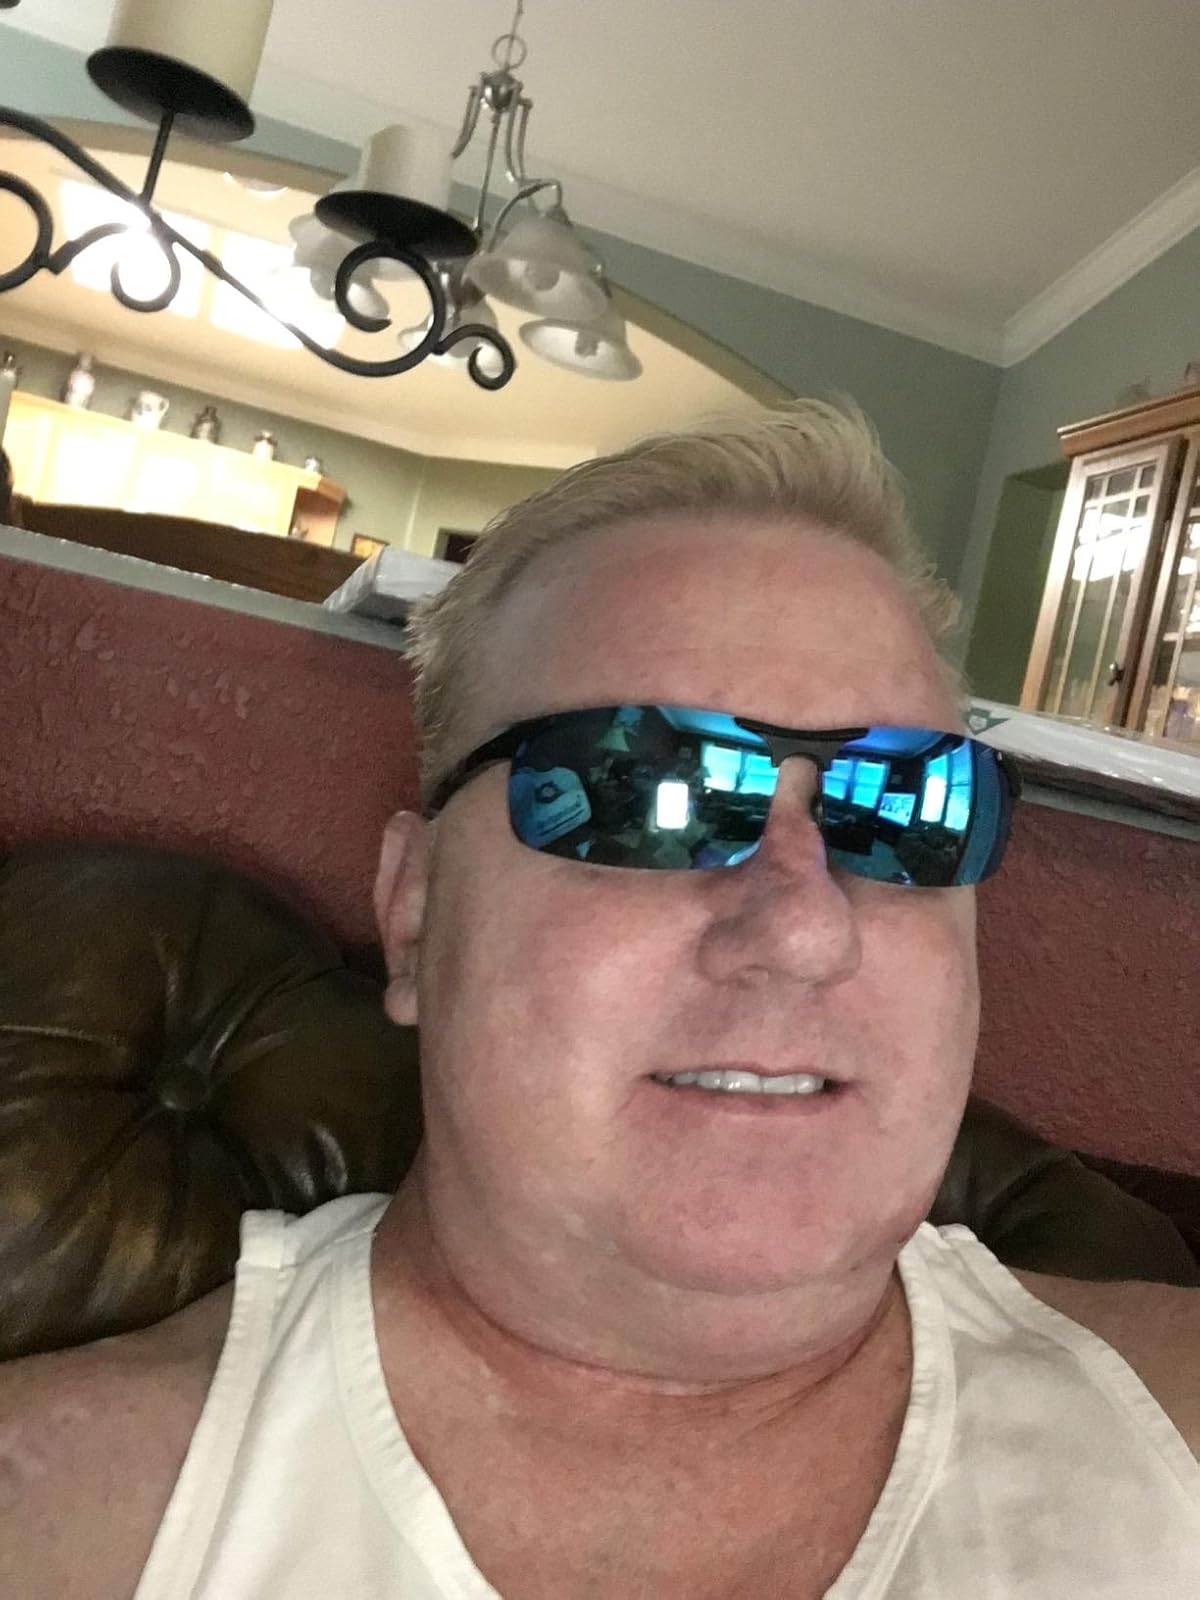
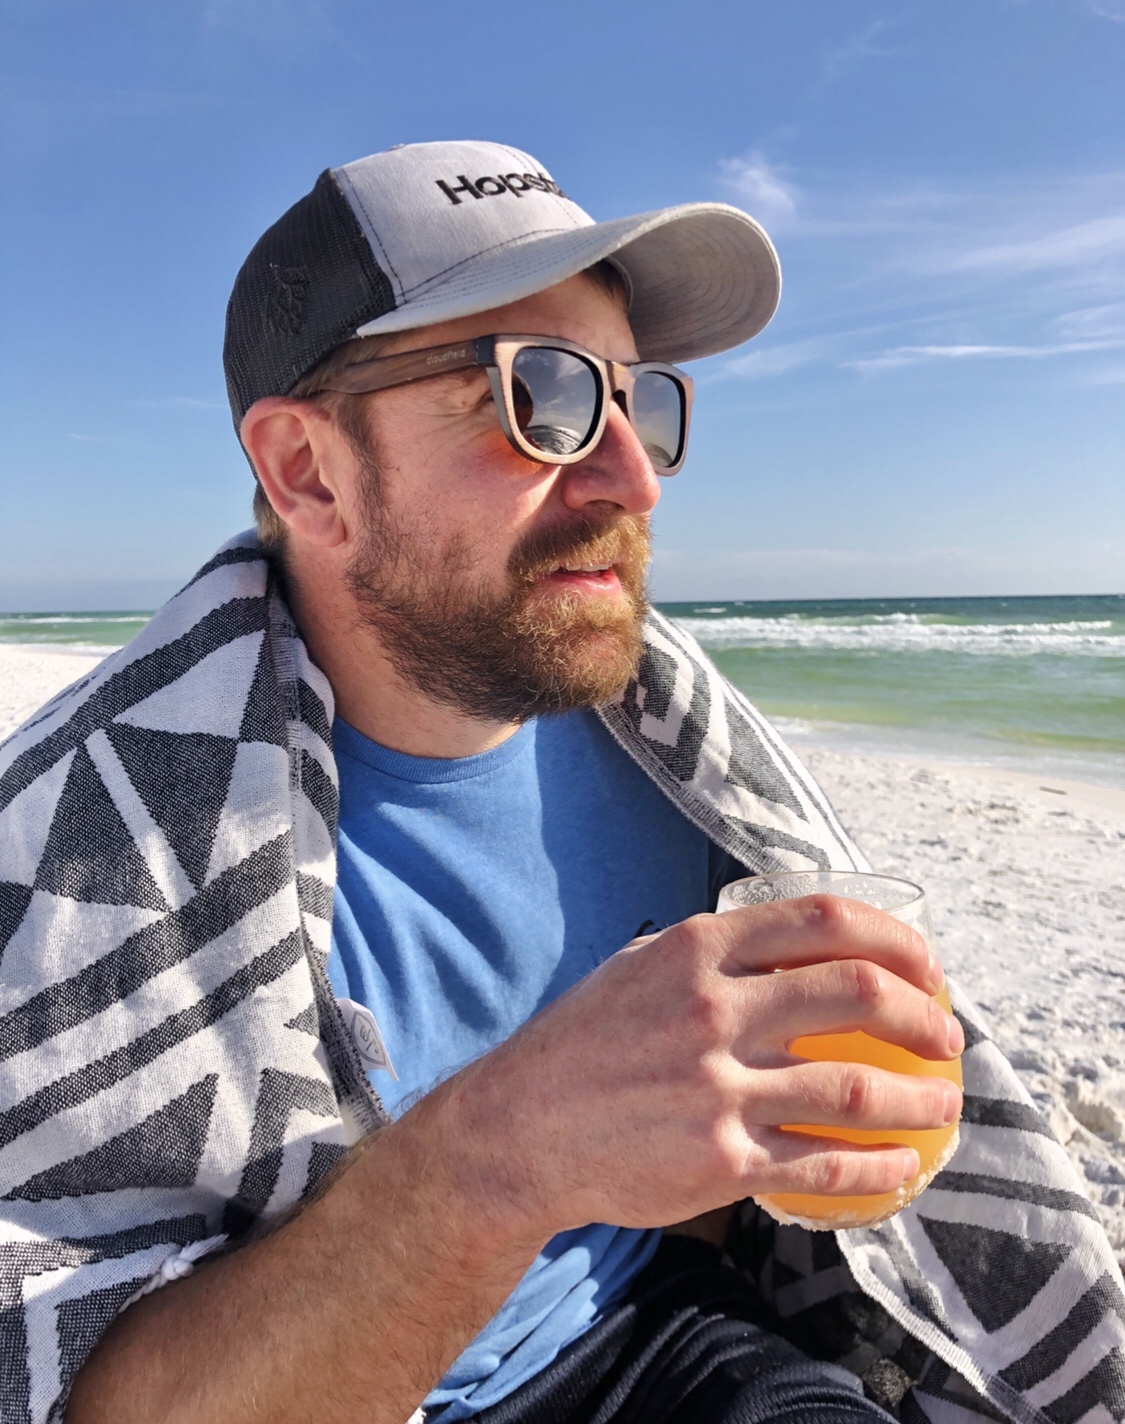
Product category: accessories_sunglasses
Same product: no